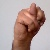
The image shows a hand gesture representing the letter 'N' in Indian Sign Language.